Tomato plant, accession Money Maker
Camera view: horizontal (90 deg, fisheye); turntable rotation: 210 degrees
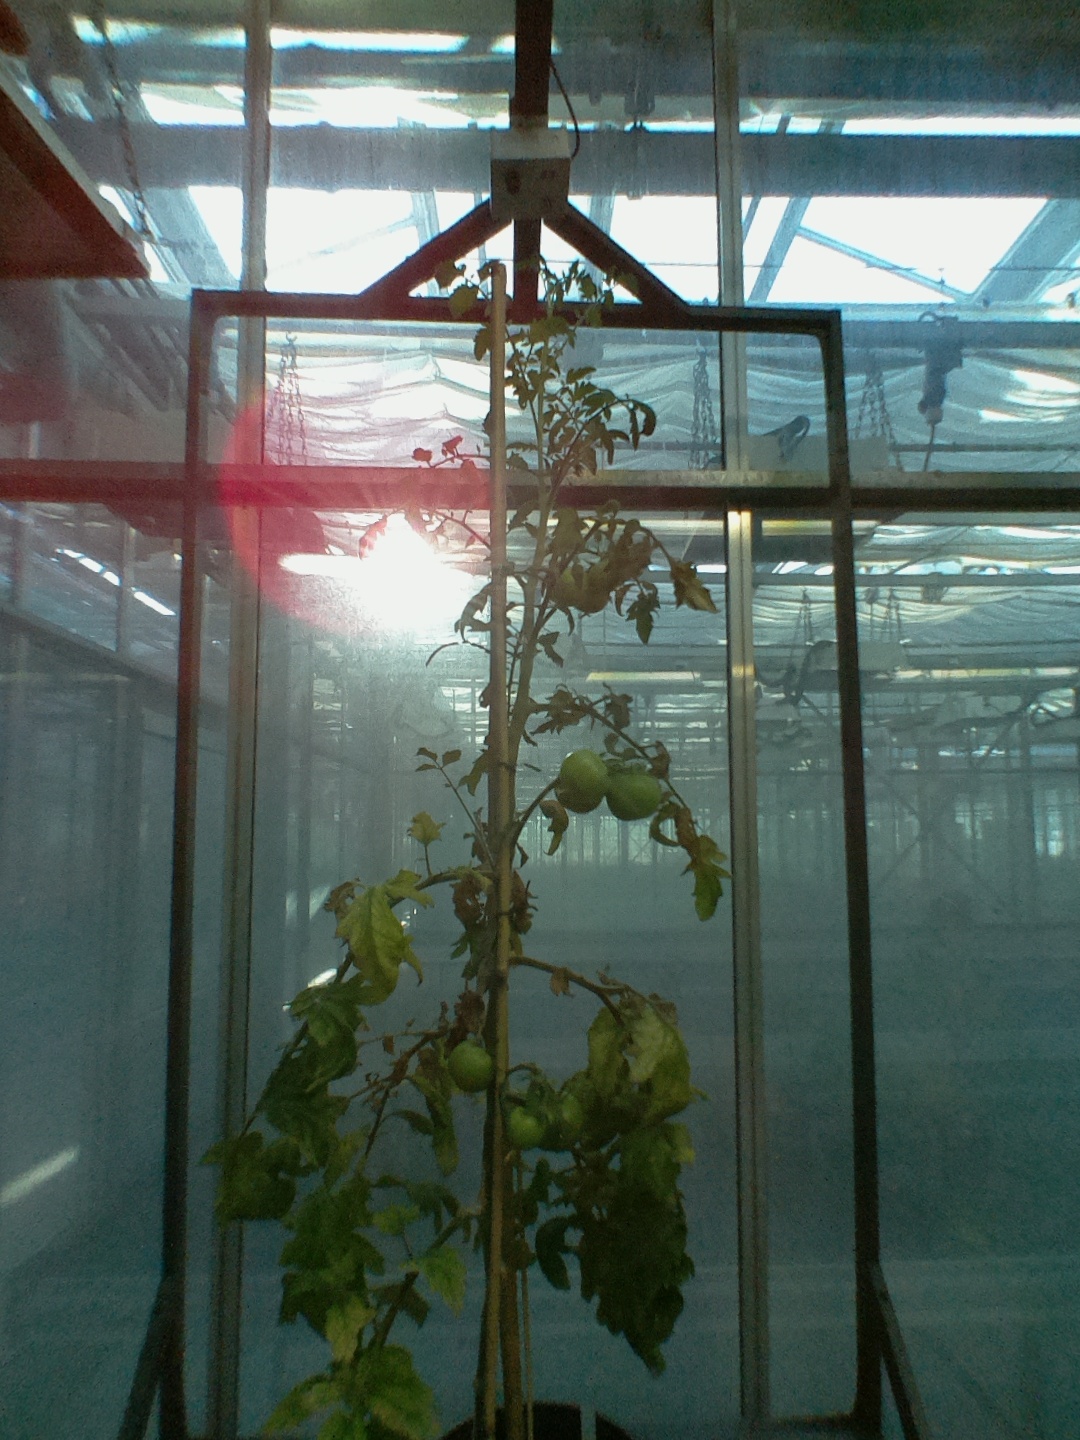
BBCH growth stage 79: 90% -100% of final fruit size